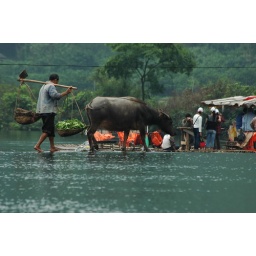
man and water buffalo cross the river li on a submerged weir near yangshuo